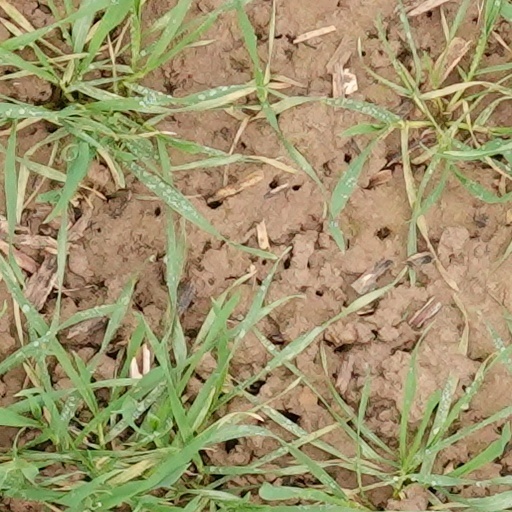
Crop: wheat